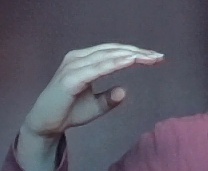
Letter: jeem